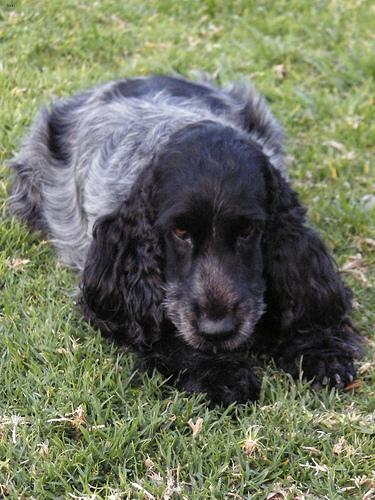
Breed: english cocker spaniel